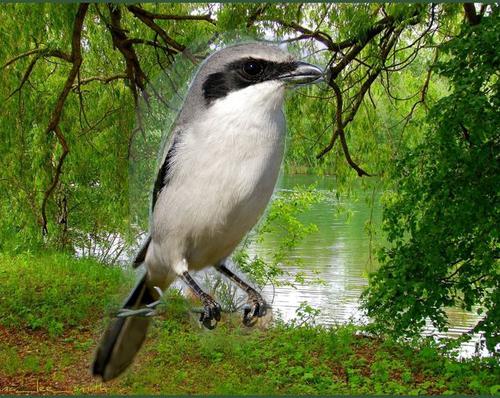
Bird species: Loggerhead_Shrike
Bird type: landbird
Background: land